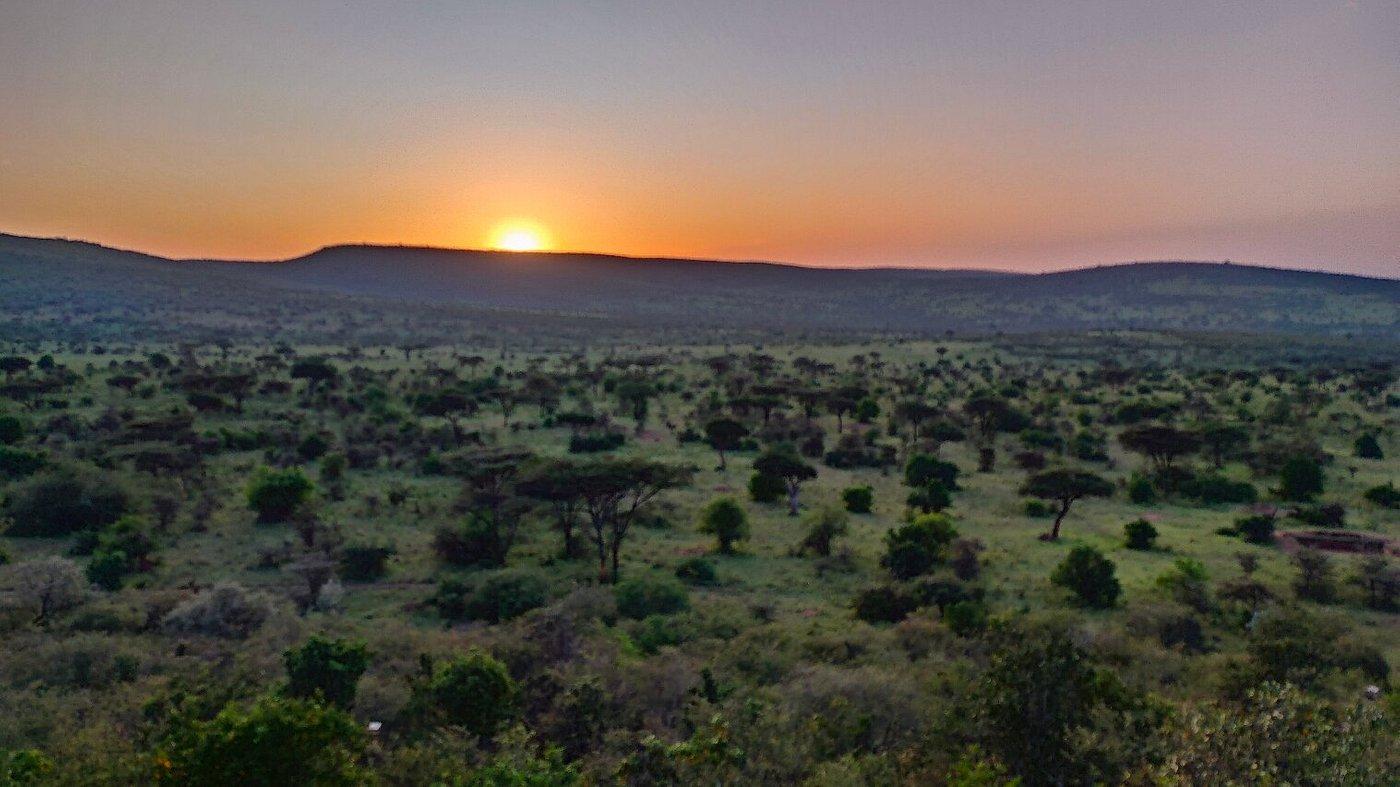
Eneo kubwa la wazi lililo tambarare lililozungukwa na safu za milima na mabonde pamoja na uoto wa asili unaojumuisha vichaka, nyasi fupi pamoja na miti vikiakisi kuwa ni eneo lenye kuonyesha mandhari ya msitu.